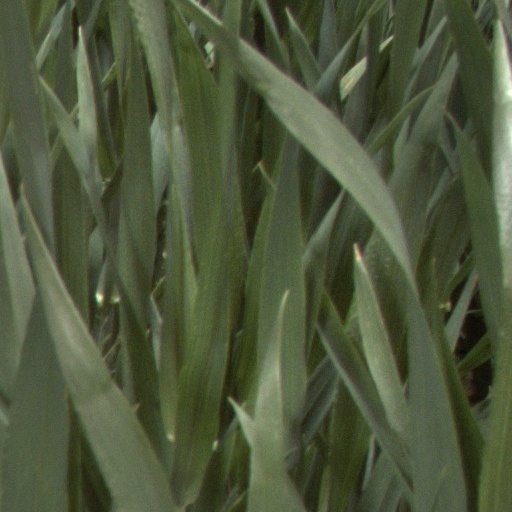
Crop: wheat